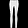
Label: Trouser